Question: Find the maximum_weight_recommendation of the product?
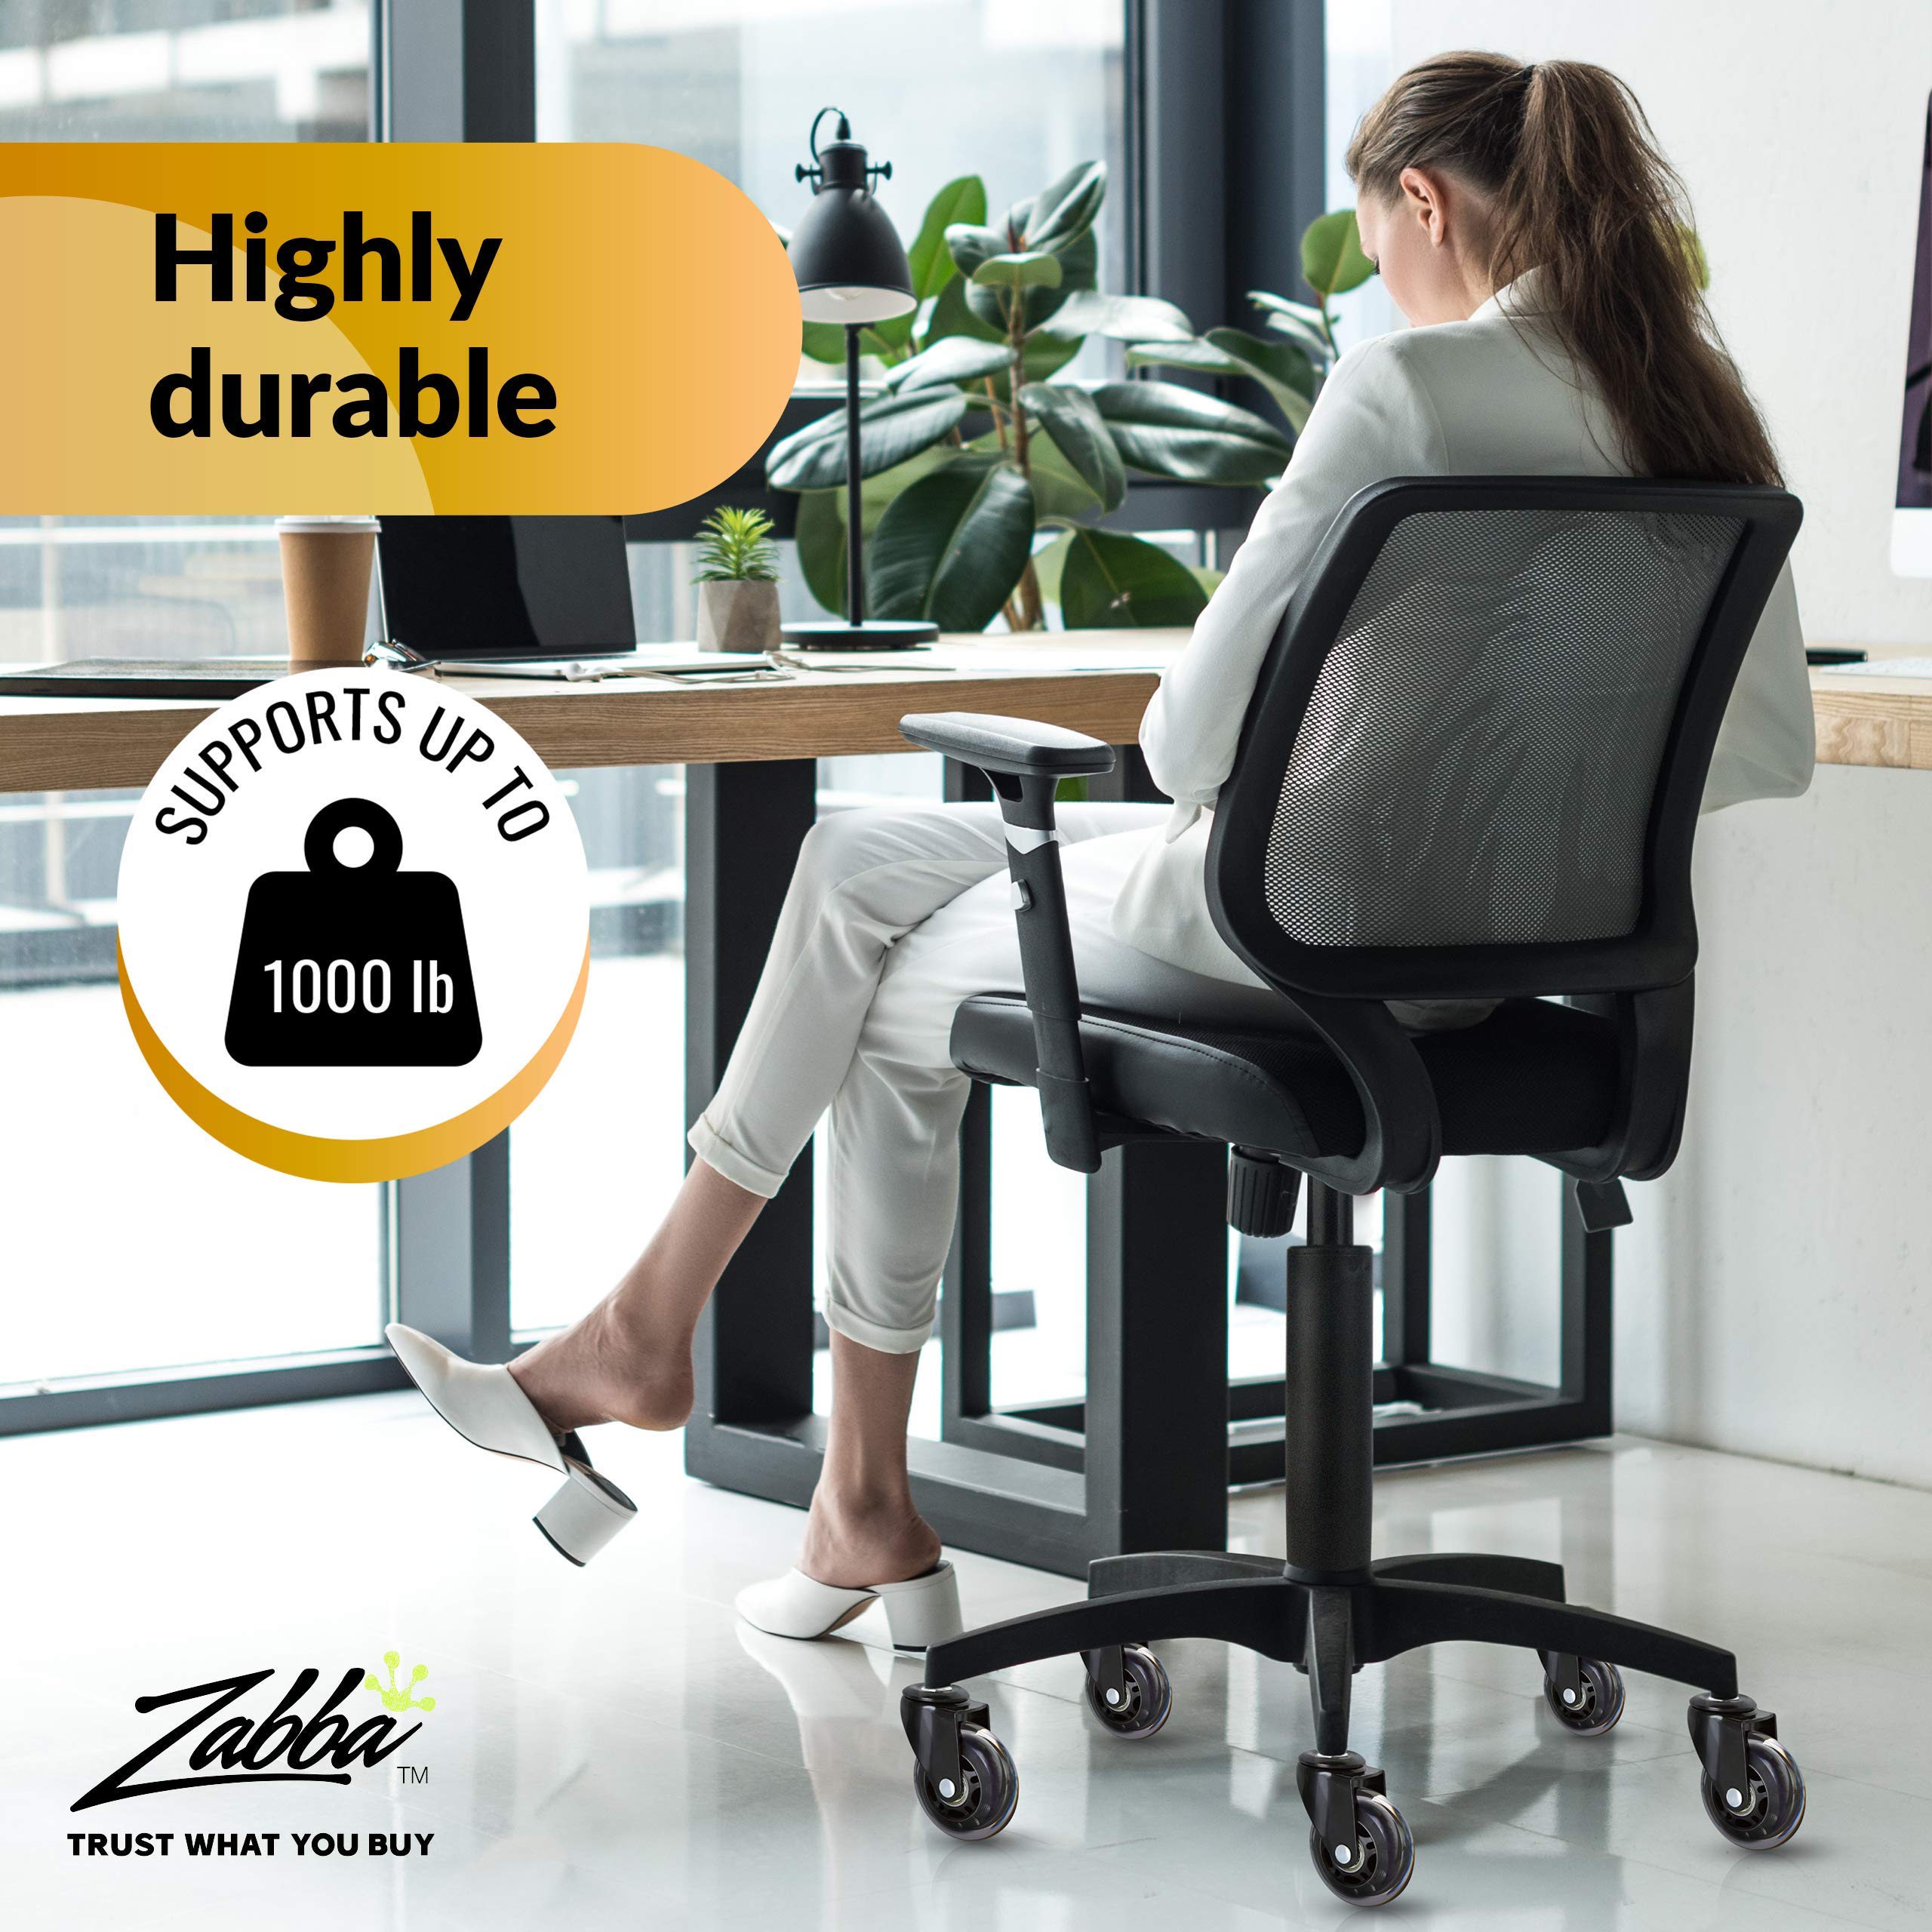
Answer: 1000 pound